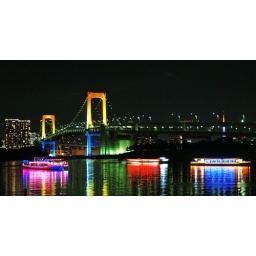
Yakatabune boats under Rainbow bridge from Odaiba